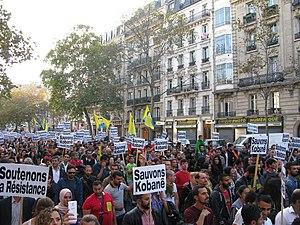
Manifestation pour la Journée mondiale contre Daesh, pour Kobanê, pour l'Humanité, à l'initiative du Conseil démocratique kurde de France et d'autres associations, le 1er novembre 2014, boulevard Beaumarchais à Paris.